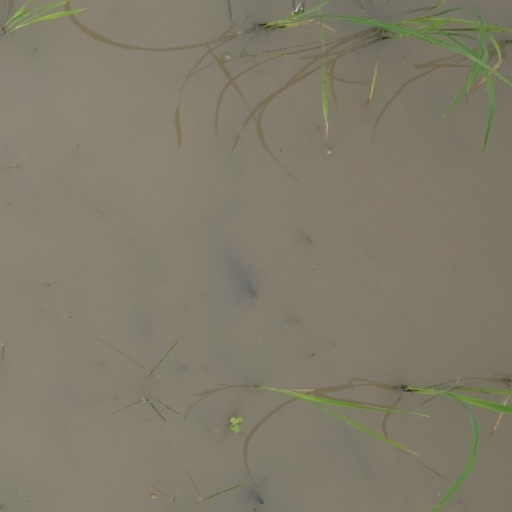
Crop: rice